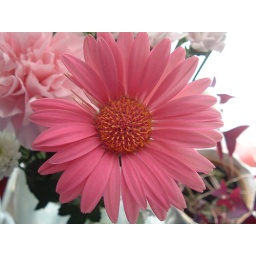
one of the flowers given to me by yellow belly and susan